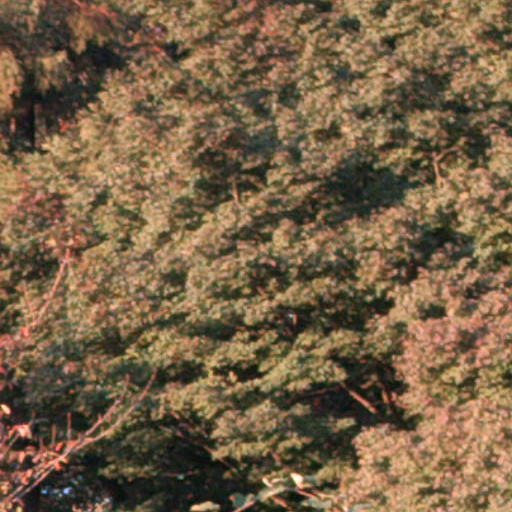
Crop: cassava